ITV News Central

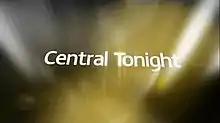
"Central Tonight" branding from November 2009– January 2013

As of 23 February 2009, lunchtime and early evening bulletins in the West and East Midlands on weekdays became pan-regional. The final sub-regional 6pm editions of "Central Tonight" were broadcast on Friday 20 February 2009.